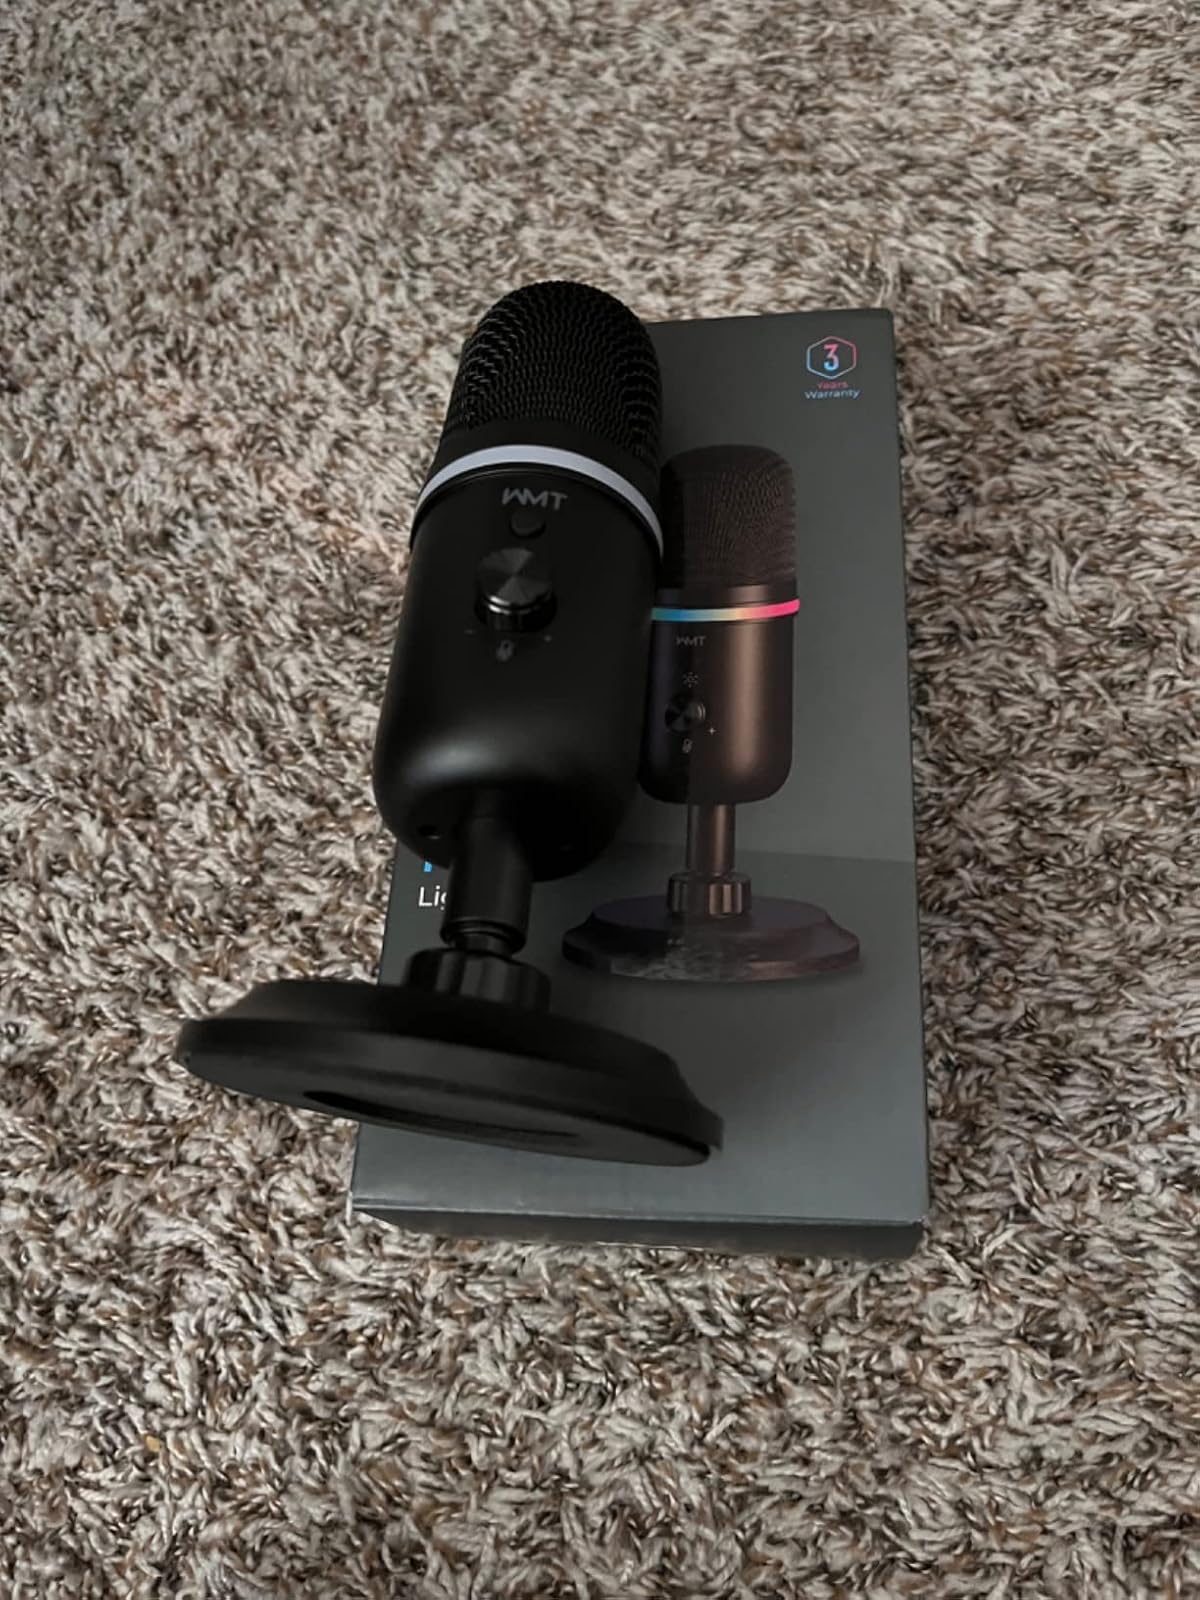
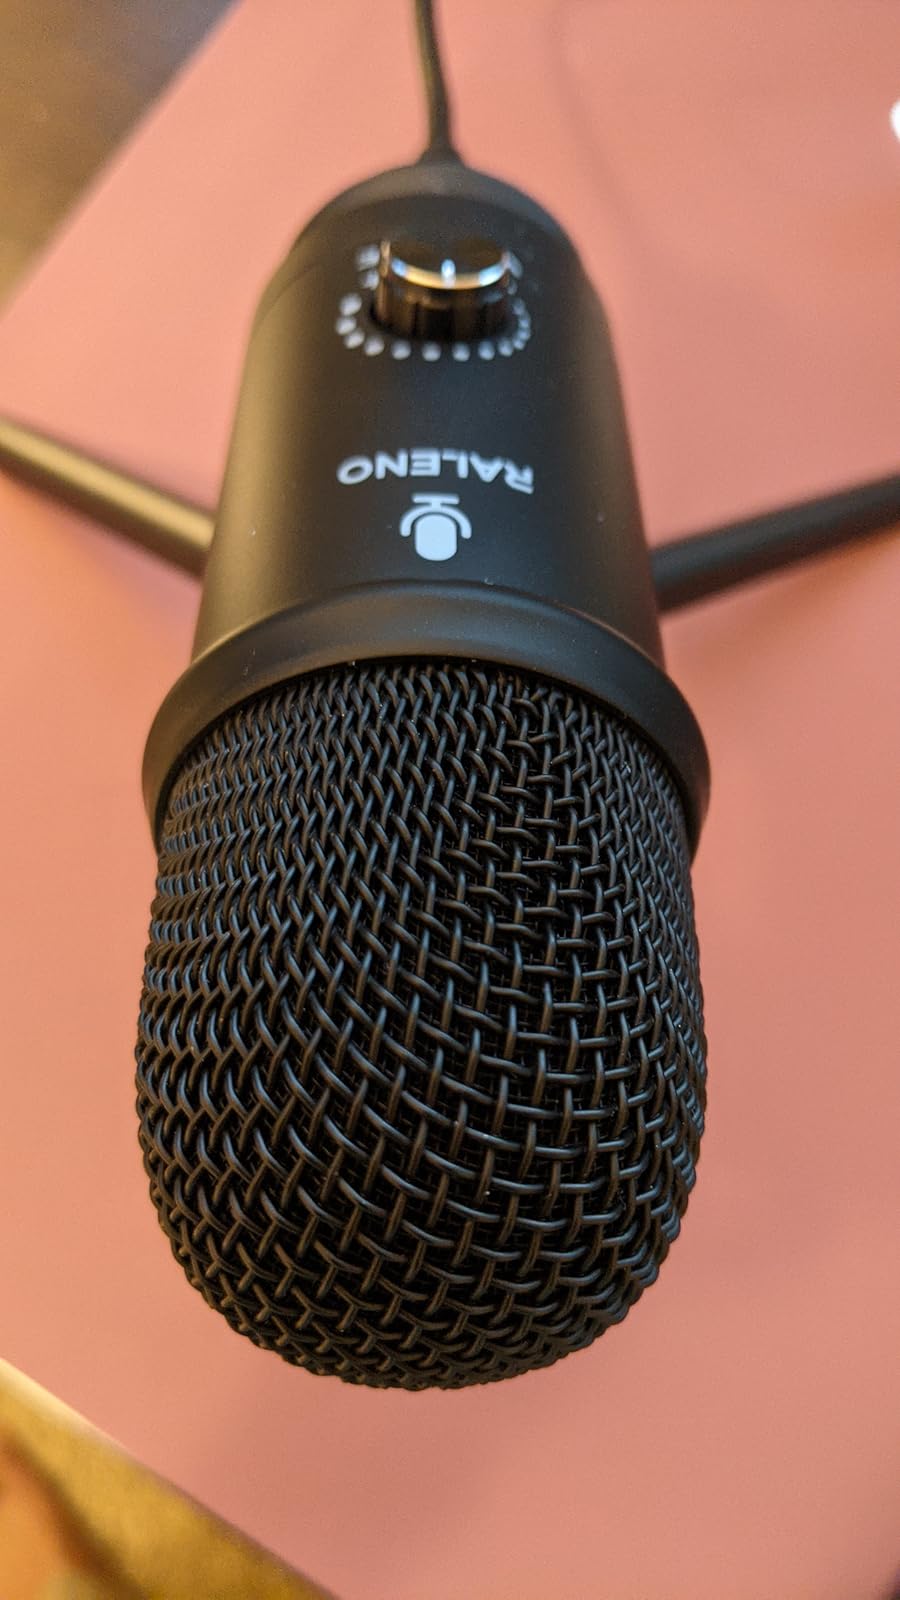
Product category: microphone
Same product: no